Christine Anu

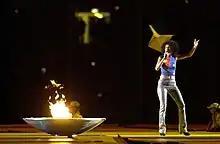
Anu performs at the 2000 Summer Paralympics opening ceremony

Anu began performing as a dancer while at college, and became a member of the Bangarra Dance Theatre and the Aboriginal Islander Dance Theatre troupes. She toured with Bangarra in 1992 and 1993.